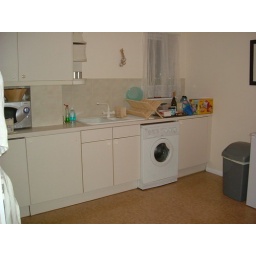
There are no laundries in places here - the washing machine is always in the kitchen